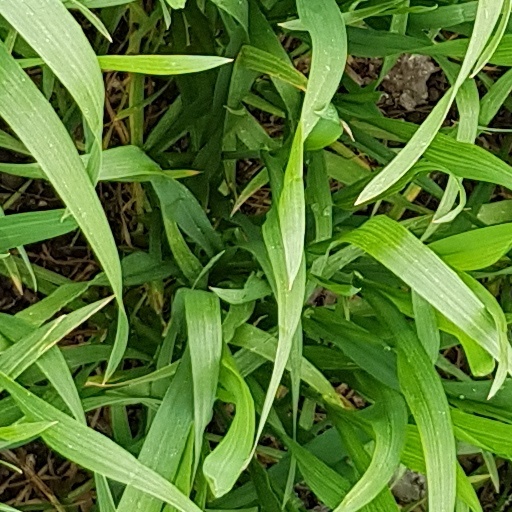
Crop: wheat